Curzon Ultimatum

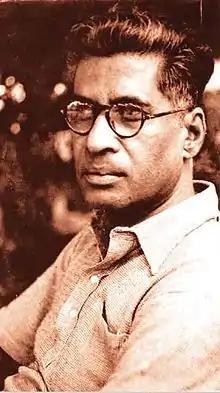
M. N. Roy, an Indian communist revolutionary that was involved with the Comintern.

The Bolshevik Revolution and the subsequent establishment of the Third International played a pivotal role in promoting global revolution and fostering anti-colonial and anti-imperial agitation across Europe and Asia. By advocating for the spread of communist ideology, the Comintern sought to unite revolutionary movements worldwide, challenging colonial rule and imperial dominance. This internationalist approach was also integral to sustaining the Russian Revolution, as the Soviet leadership viewed the exportation of revolution as essential to securing and legitimizing their socialist experiment.